Michael Yon

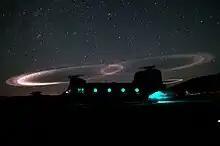
Kopp-Etchells effect

The effect is a consequence of sand hitting helicopter rotors in sandy environments. Abrasion strips on helicopter rotor blades are made of metal, often titanium or nickel, which are very hard, but less hard than sand. When a helicopter flies low to the ground in desert environments, sand striking the rotor blade can cause erosion. At night, sand hitting the metal abrasion strip causes a visible corona or halo around the rotor blades. The effect is caused by the pyrophoric oxidation of eroded particles and is known as the Kopp–Etchells effect.